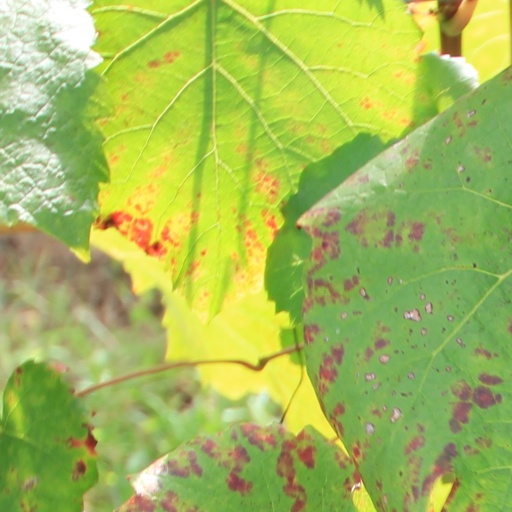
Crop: grape